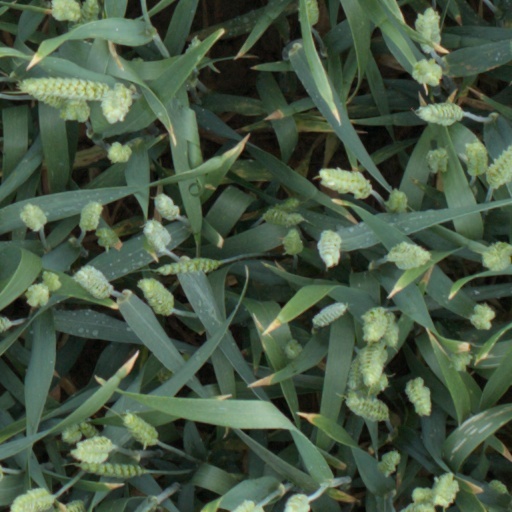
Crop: wheat